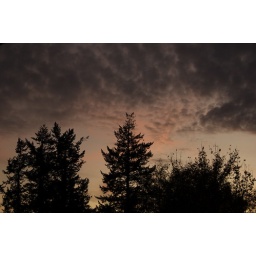
trees silhouetted by the sun going down with a tint of pink